Geneviève de Brabant (Satie)

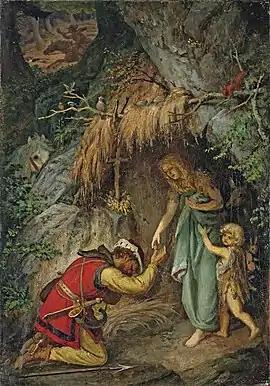
Count Sifroy begs forgiveness from the wronged Geneviève. Painting by Wilhelm Walther

Geneviève de Brabant is a theatre piece composed around 1900 by Erik Satie. The score was intended as incidental music for a three-act comedy in verse and prose by